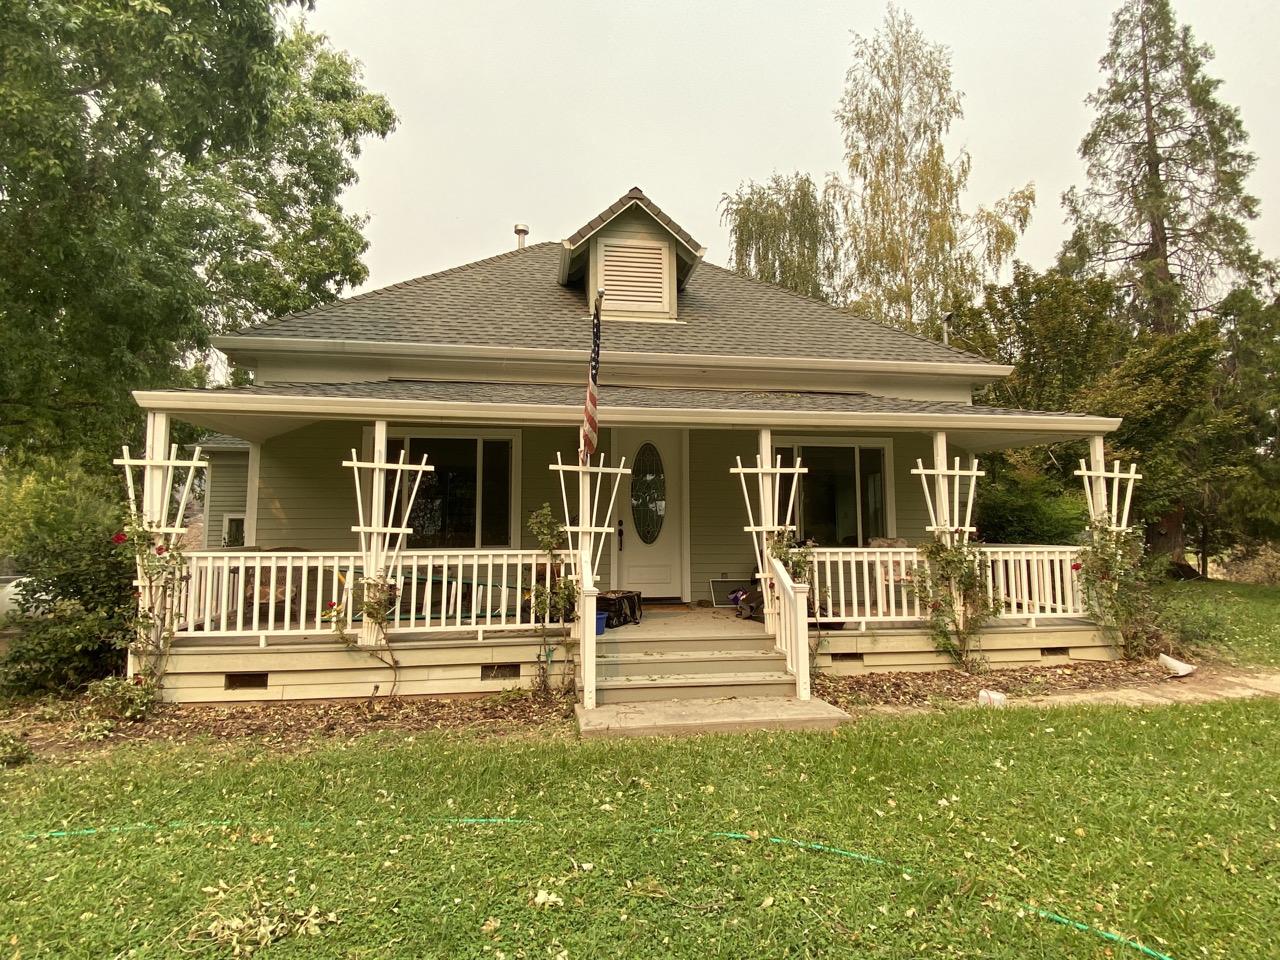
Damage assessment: affected